Joseph Dean & Son Woolen Mill

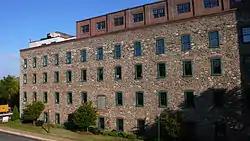
Joseph Dean & Son Woolen Mill, September 2012

Joseph Dean & Son Woolen Mill, also known as NVF Company, Newark Fibre Plant, is a historic woolen mill located at Newark in New Castle County, Delaware. The property includes seven contributing buildings and one contributing site. The oldest mill structure is a four-story stone structure with a corbelled brick cornice and flat roof. It is approximately by and has a brick fifth story over half its length.